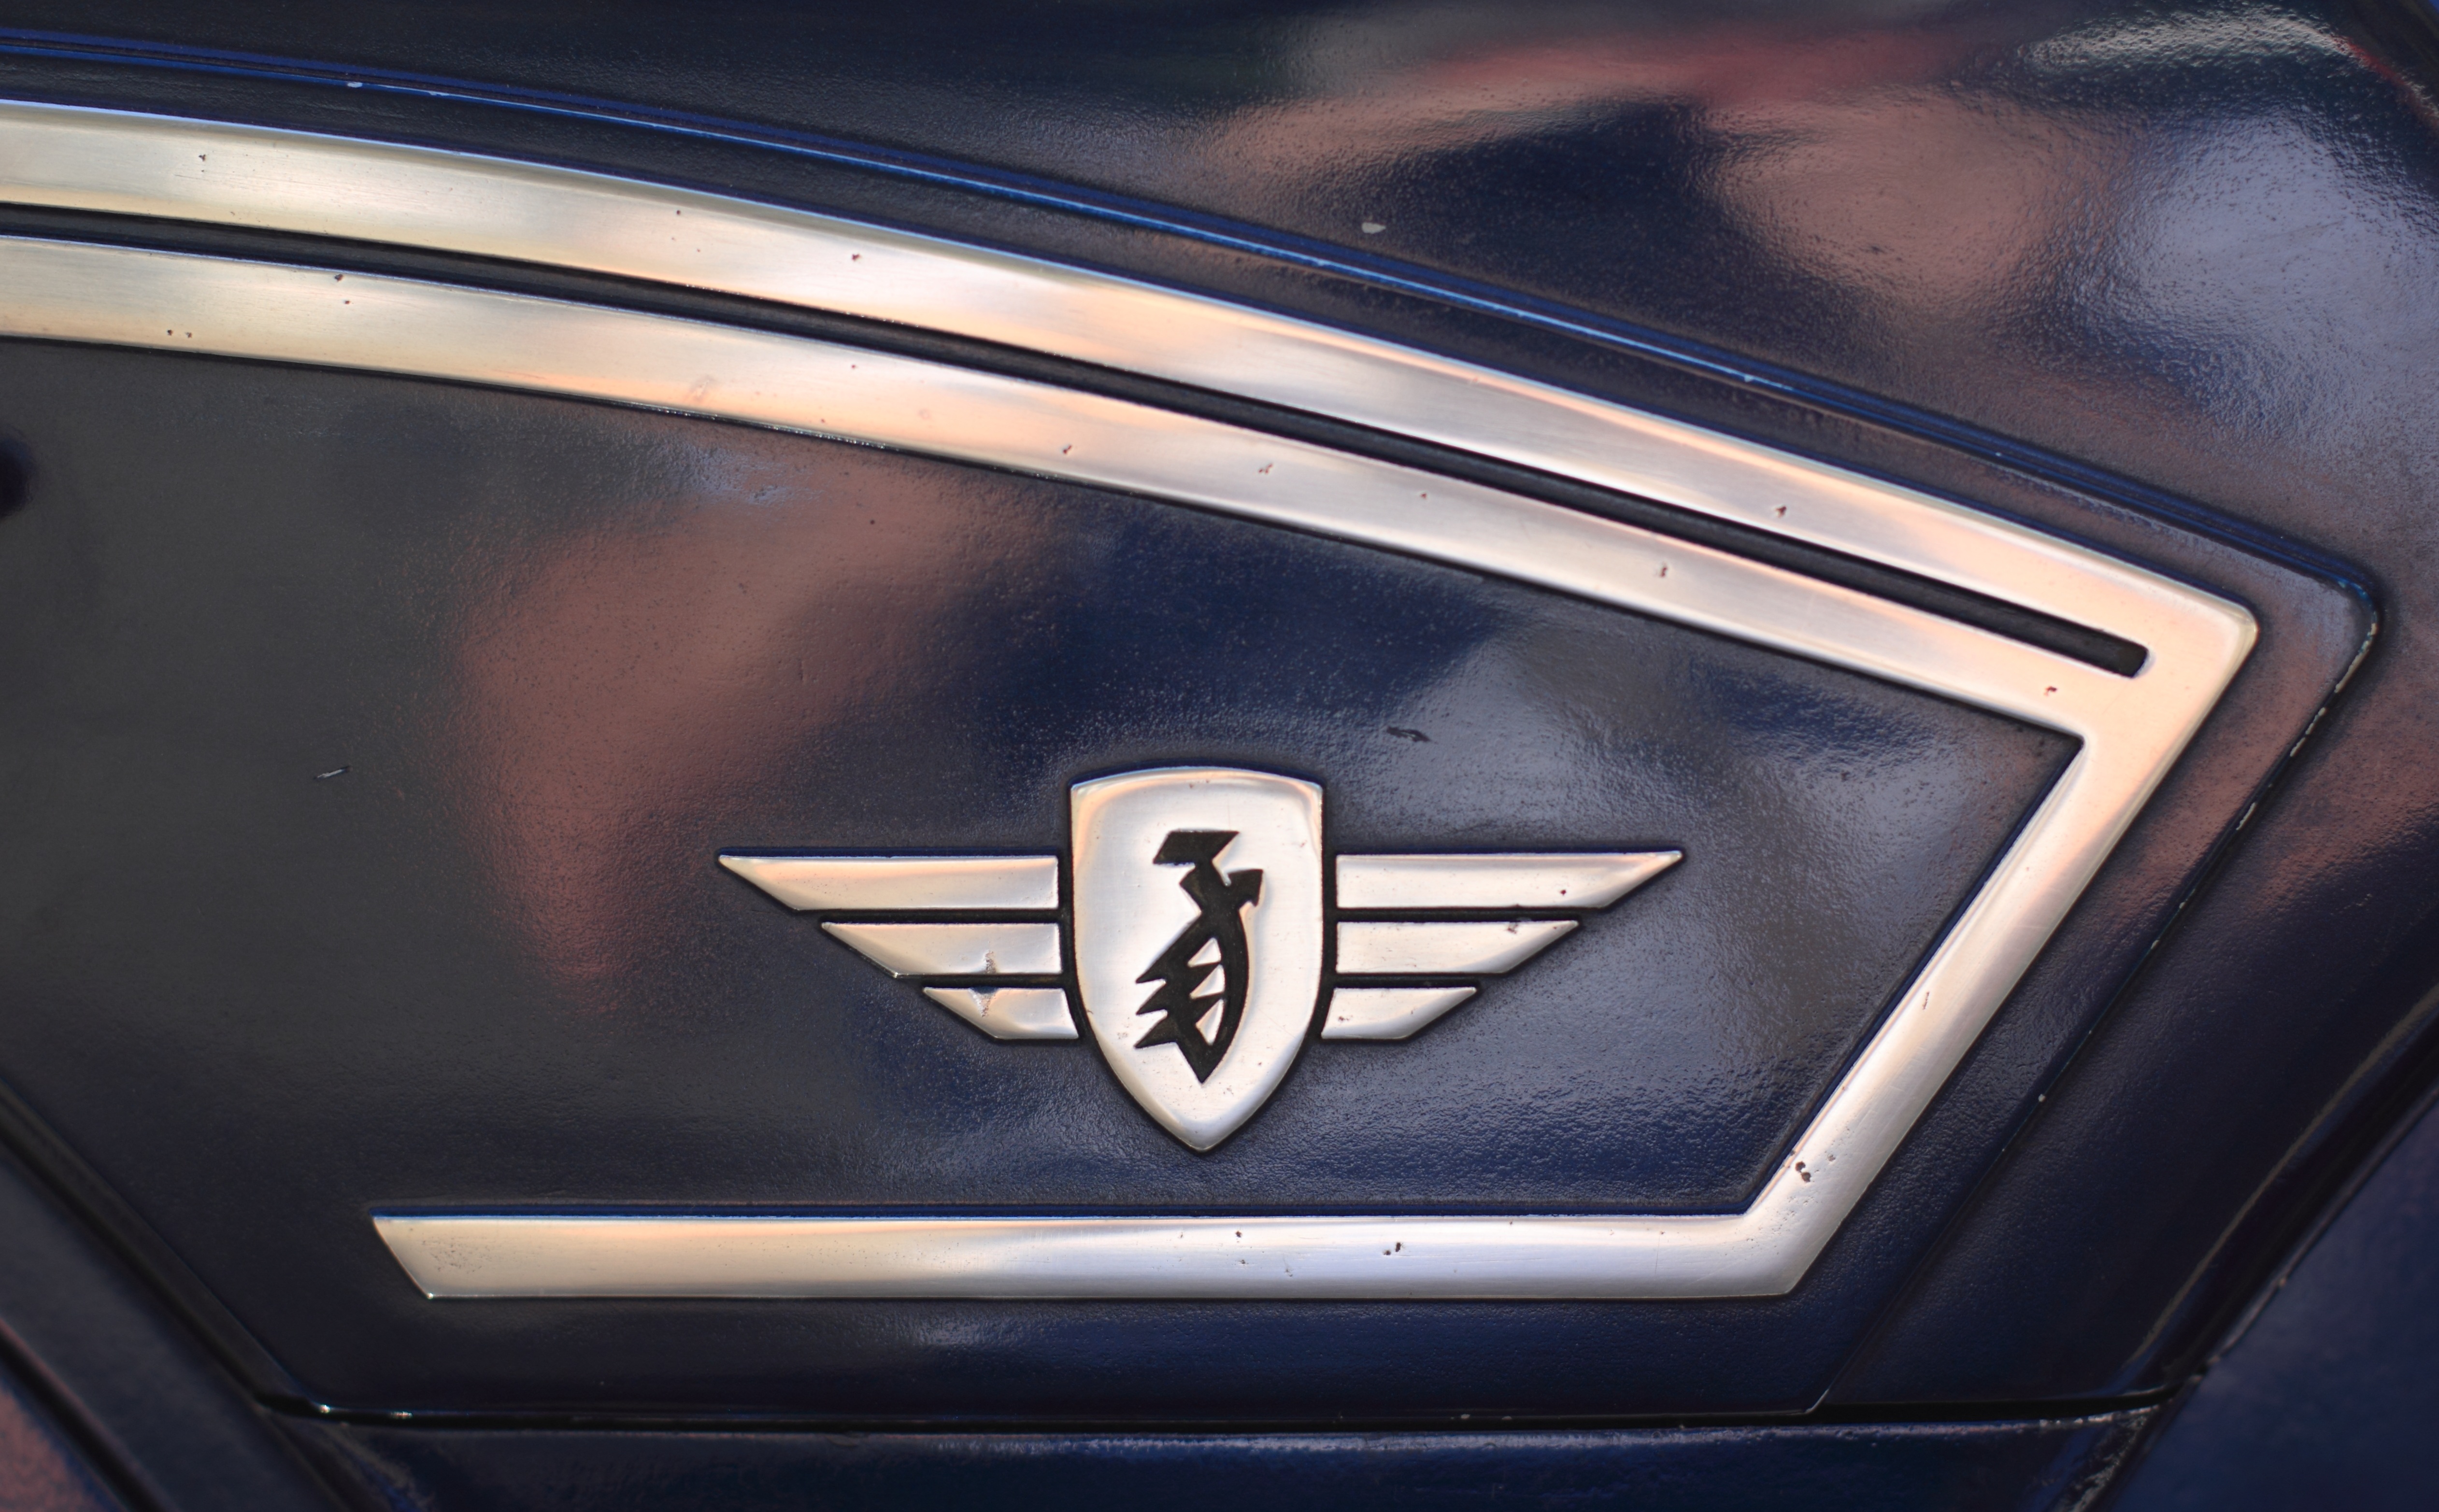
car, wheel, meeting, vehicle, motorcycle, steering wheel, supercar, netherlands, dutch, sedan, bmw, veterans, badge, meet, woerden, zundapp, land vehicle, automobile make, automotive exterior, automotive design, luxury vehicle, family car, executive car, mid size car